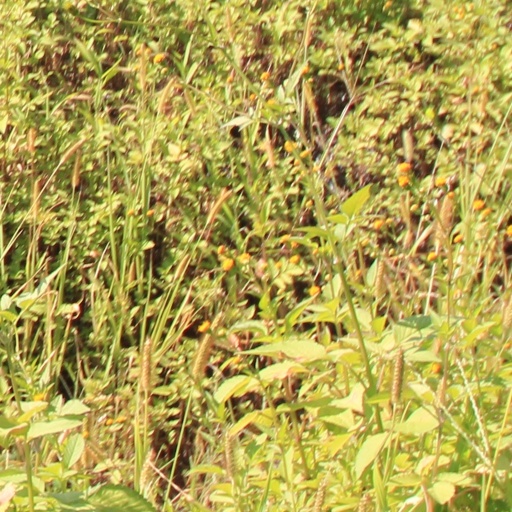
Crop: grape